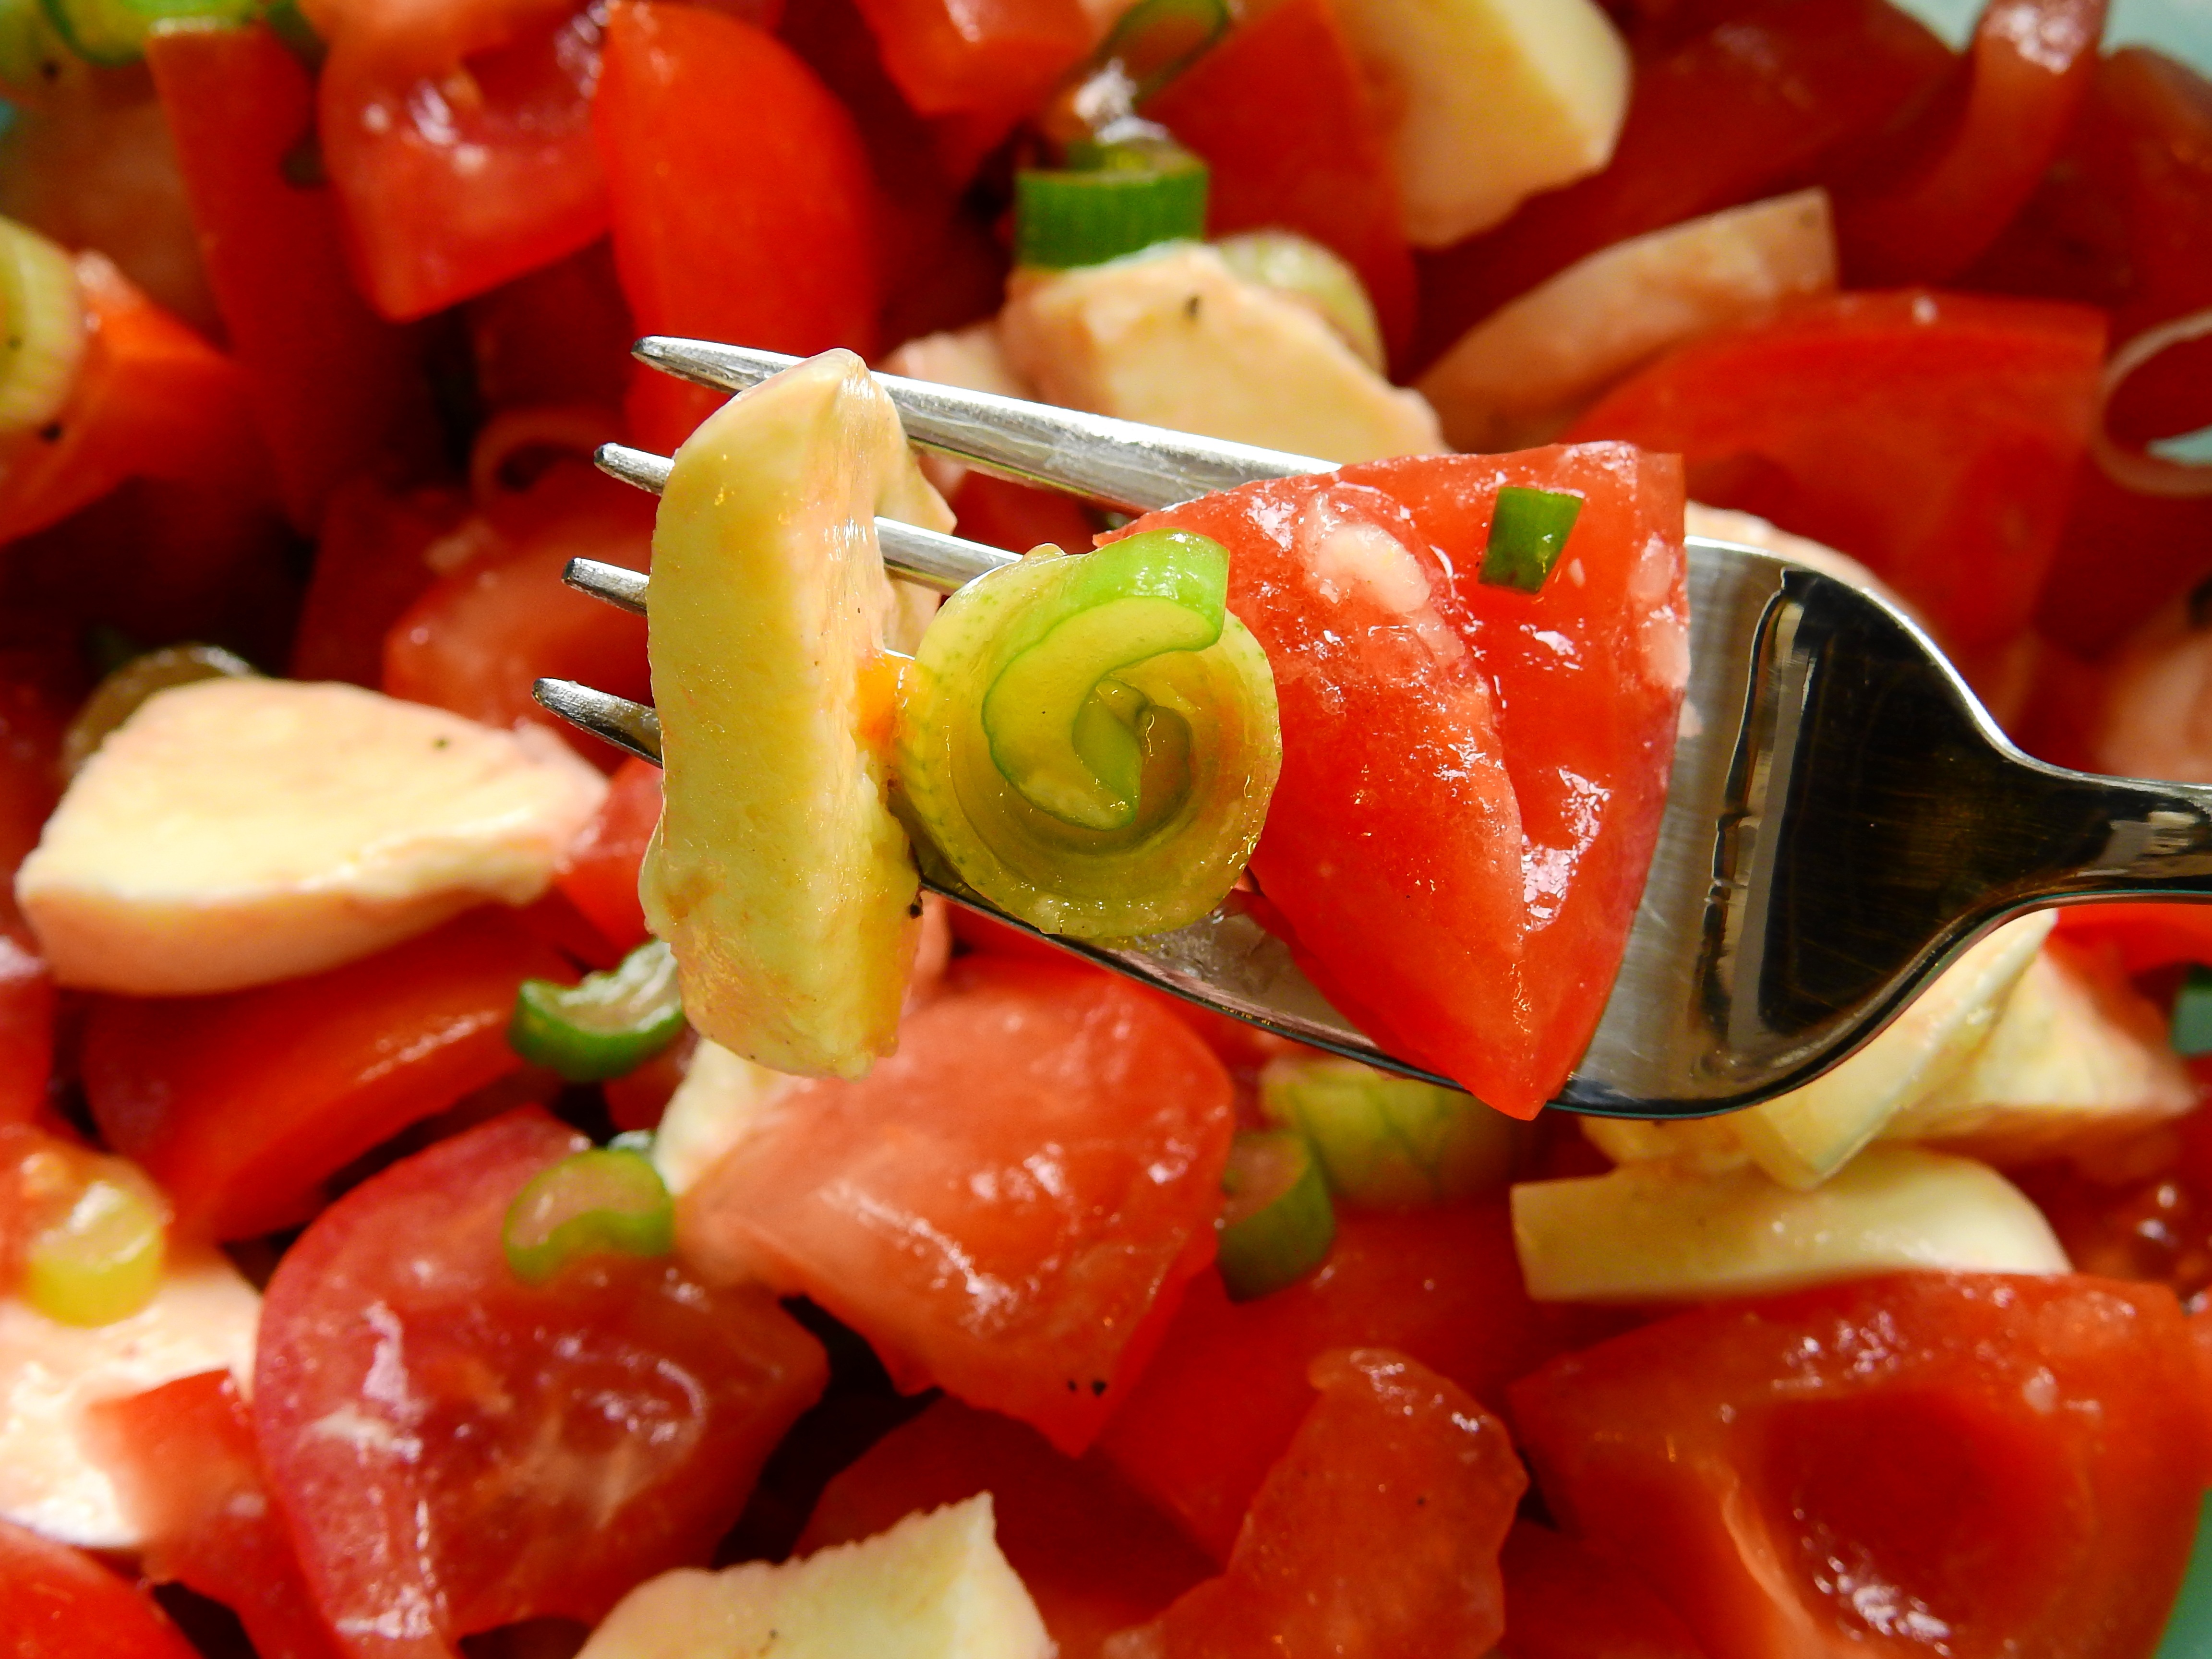
plant, dish, food, salad, produce, vegetable, healthy, eat, cuisine, cheese, tomato, nutrition, bell pepper, tomatoes, frisch, dine, onions, mozzarella, flowering plant, spring onion, bruschetta, greek food, hors d oeuvre, ratatouille, greek salad, caprese salad, land plant, peperoncini